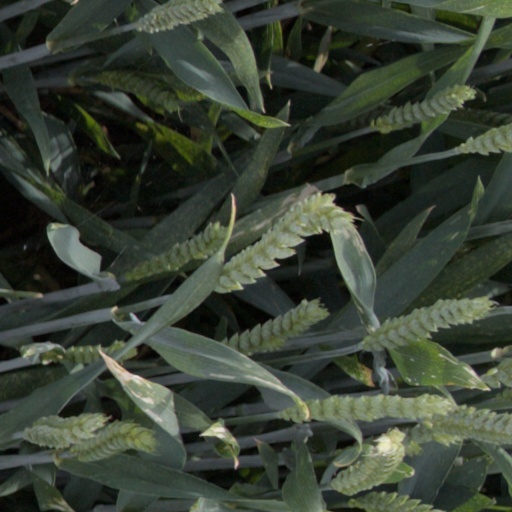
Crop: wheat